Sky Open (TV channel)

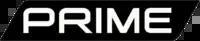
Logo, 2013–2016

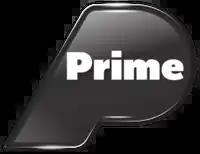
Logo, 2016–2023

During early 1998, the United Christian Broadcasters purchased 34 TV licences of UHF spectrum from TVNZ that had been used for the defunct Horizon Pacific and MTV channels. Then during June 1998, Prime Television Limited in Australia purchased the unused 34 TV licences from United Christian Broadcasters for approximately A$3.6 million. The licences covered all major cities and towns, mainly on UHF, except for the Gisborne area, which is served via a VHF signal. On 30 August 1998, Prime Television New Zealand began broadcasting at 6.30 pm with "Two Fat Ladies".